2022 FIFA World Cup Group G

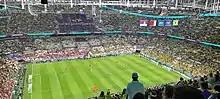
Warm-up prior to the Brazil–Serbia match

Matches in Group G of the 2022 FIFA World Cup took place from 24 November to 2 December 2022. The group consisted of Brazil, Serbia, Switzerland and Cameroon. The top two teams, Brazil and Switzerland, advanced to the round of 16. This was unprecedented in World Cup history as Brazil won the group despite scoring fewer goals than each of their opponents. Brazil, Serbia and Switzerland also played in Group E at the previous FIFA World Cup.